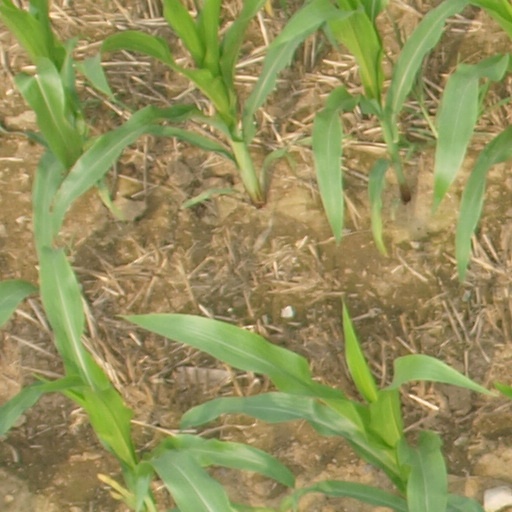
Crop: maize; corn